Pinky Hargrave

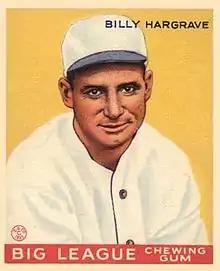
Pinky Hargrave 1933 Goudey baseball card

William McKinley "Pinky" Hargrave (January 31, 1896 – October 3, 1942) was an American baseball catcher. He played professional baseball for 19 years from 1919 to 1937, including 10 years in Major League Baseball with the Washington Senators (1923–1925, 1930–1931), St. Louis Browns (1925–1926), Detroit Tigers (1928–1930), and Boston Braves (1932–1933).